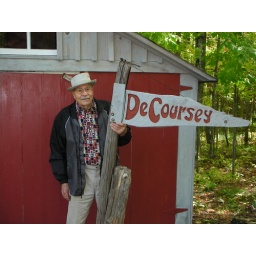
Verda's sign stands out by the main road when DeCourseys are in residence